Ulriksdal Palace

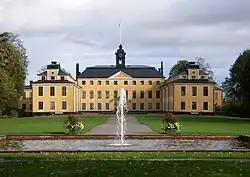
Front view of the palace.

Ulriksdal Palace is a royal palace situated on the banks of the Edsviken in the Royal National City Park in Solna Municipality, 6 km north of Stockholm. It was originally called "Jakobsdal" for its owner Jacob De la Gardie, who had it built by architect Hans Jacob Kristler in 1638–1645 as a country retreat. He later passed on to his son, Magnus Gabriel De la Gardie, from whom it was purchased in 1669 by Queen Hedvig Eleonora of Sweden. The present design is mainly the work of architect Nicodemus Tessin the Elder and dates from the late 17th century.